North Carolina Tar Heels

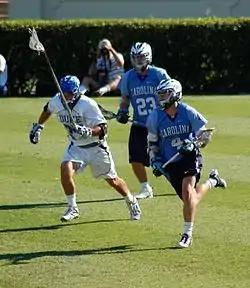
Men's lacrosse in the 2009 ACC tournament final.

Karen Shelton led the Carolina field hockey program for 42 years prior to her retirement following the 2022 season. She won 10 NCAA national championships and 25 ACC titles, both records for the sport. Shelton was replaced by former star player Erin Matson, who herself was a member of four of UNC's national championship teams (2018–2020, 2022), and is the only athlete to win the ACC's player of the year award five times. In Matson's first season in 2023, she led the Tar Heels to their 11th national title, becoming the youngest head coach ever to win a Division I national title in any sport (at age 23).